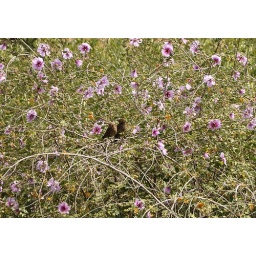
mama and baby redwing blackbird sitting in a bush